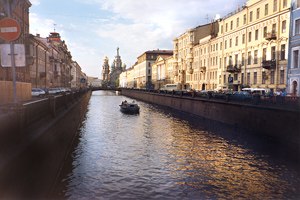
Optegnelser fra et kælderdyb
Kældermenneskets hjemby, Sankt Petersborg.
Optegnelser fra et kælderdyb er en roman af den russiske forfatter Fjodor Dostojevskij. Den udkom i 1864, to år før hovedværket Forbrydelse og straf.